List of Double-A baseball stadiums

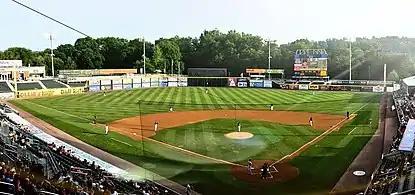
FNB Field, opened in 1987, home of the Eastern League's Harrisburg Senators.

There are 30 stadiums in use by Double-A Minor League Baseball teams. The Eastern League uses 12 stadiums, the Southern League uses 8, and the Texas League uses 10. The oldest stadium is Synovus Park (1926) in Columbus, Georgia, which will be the home of the Southern League's Columbus Clingstones in 2025. The newest stadium is Covenant Health Park in Knoxville, Tennessee, home of the Southern League's Knoxville Smokies, which is scheduled to open in 2025. One stadium was built in the 1920s, one in the 1950s, two in the 1980s, eight in the 1990s, nine in the 2000s, six in the 2010s, and three in the 2020s. The highest seating capacity is 10,486 at Hammons Field in Springfield, Missouri, where the Texas League's Springfield Cardinals play. The lowest capacity is 5,038 at Blue Wahoos Stadium in Pensacola, Florida, where the Southern League's Pensacola Blue Wahoos play.